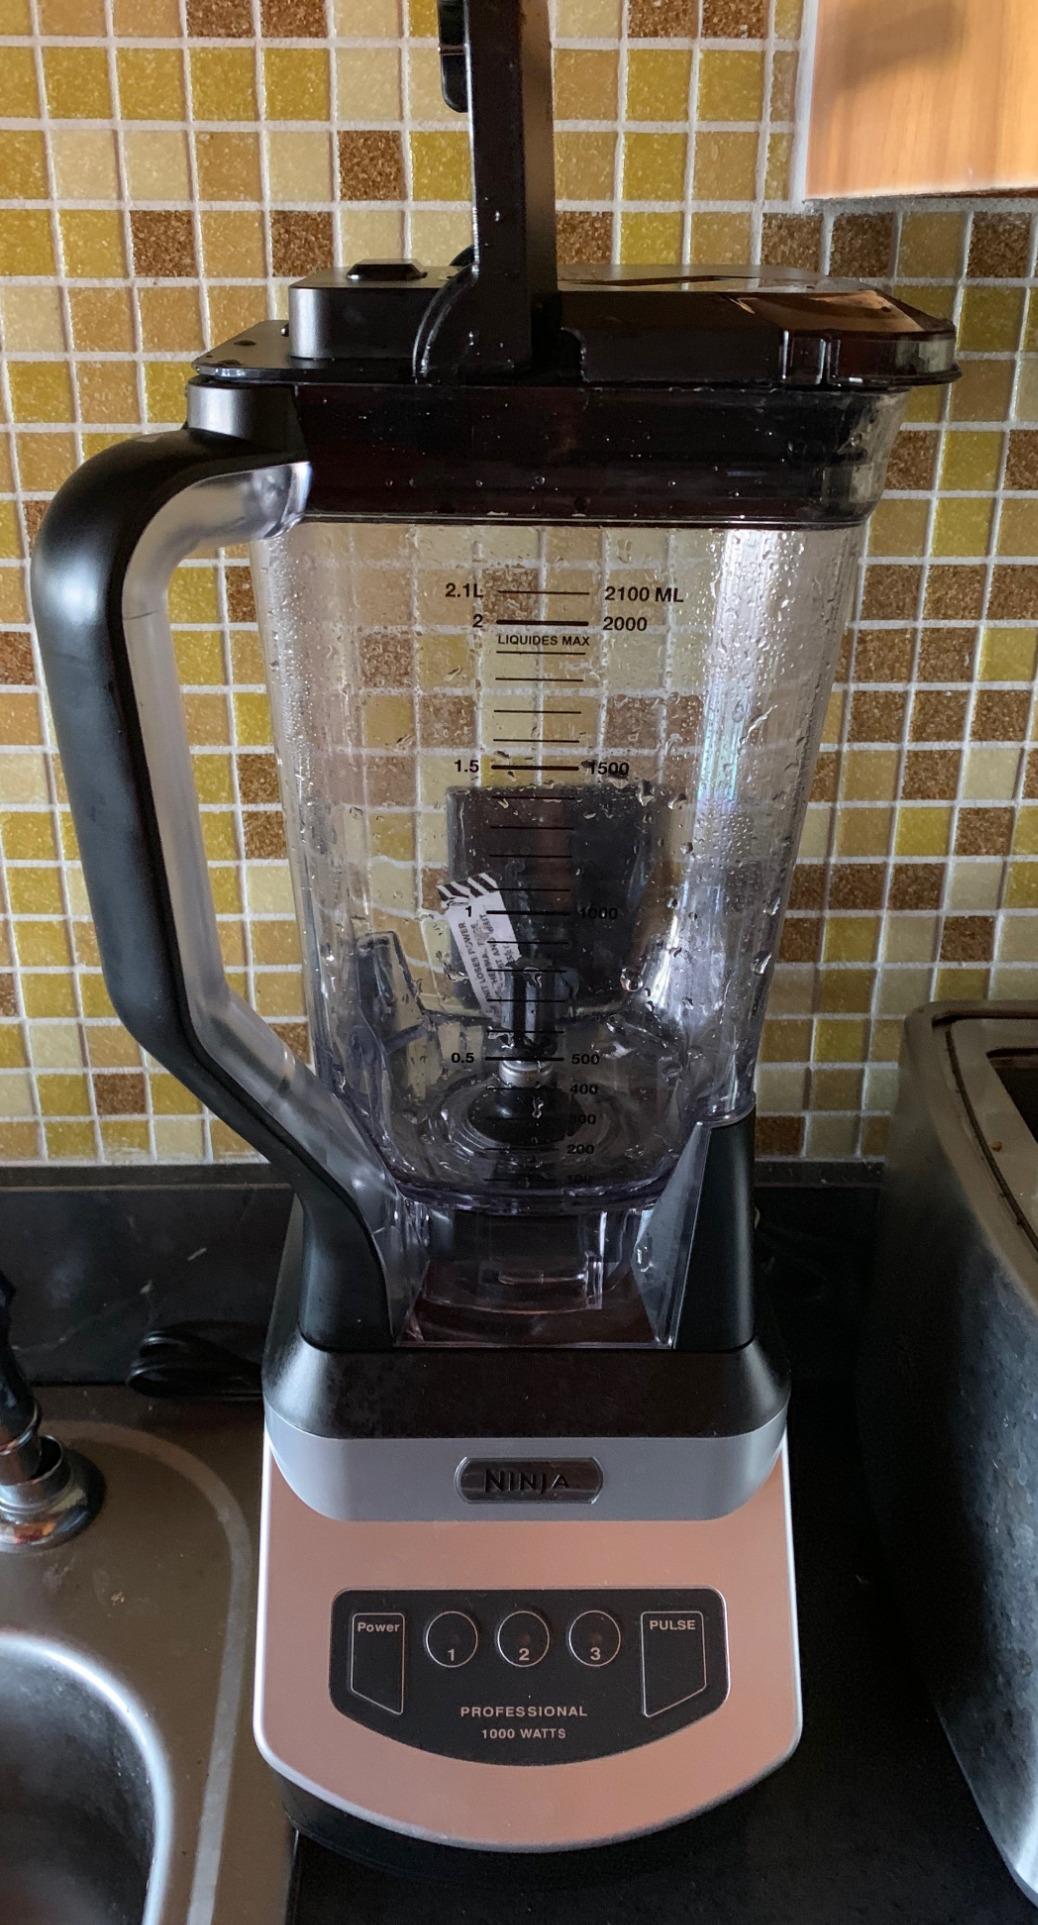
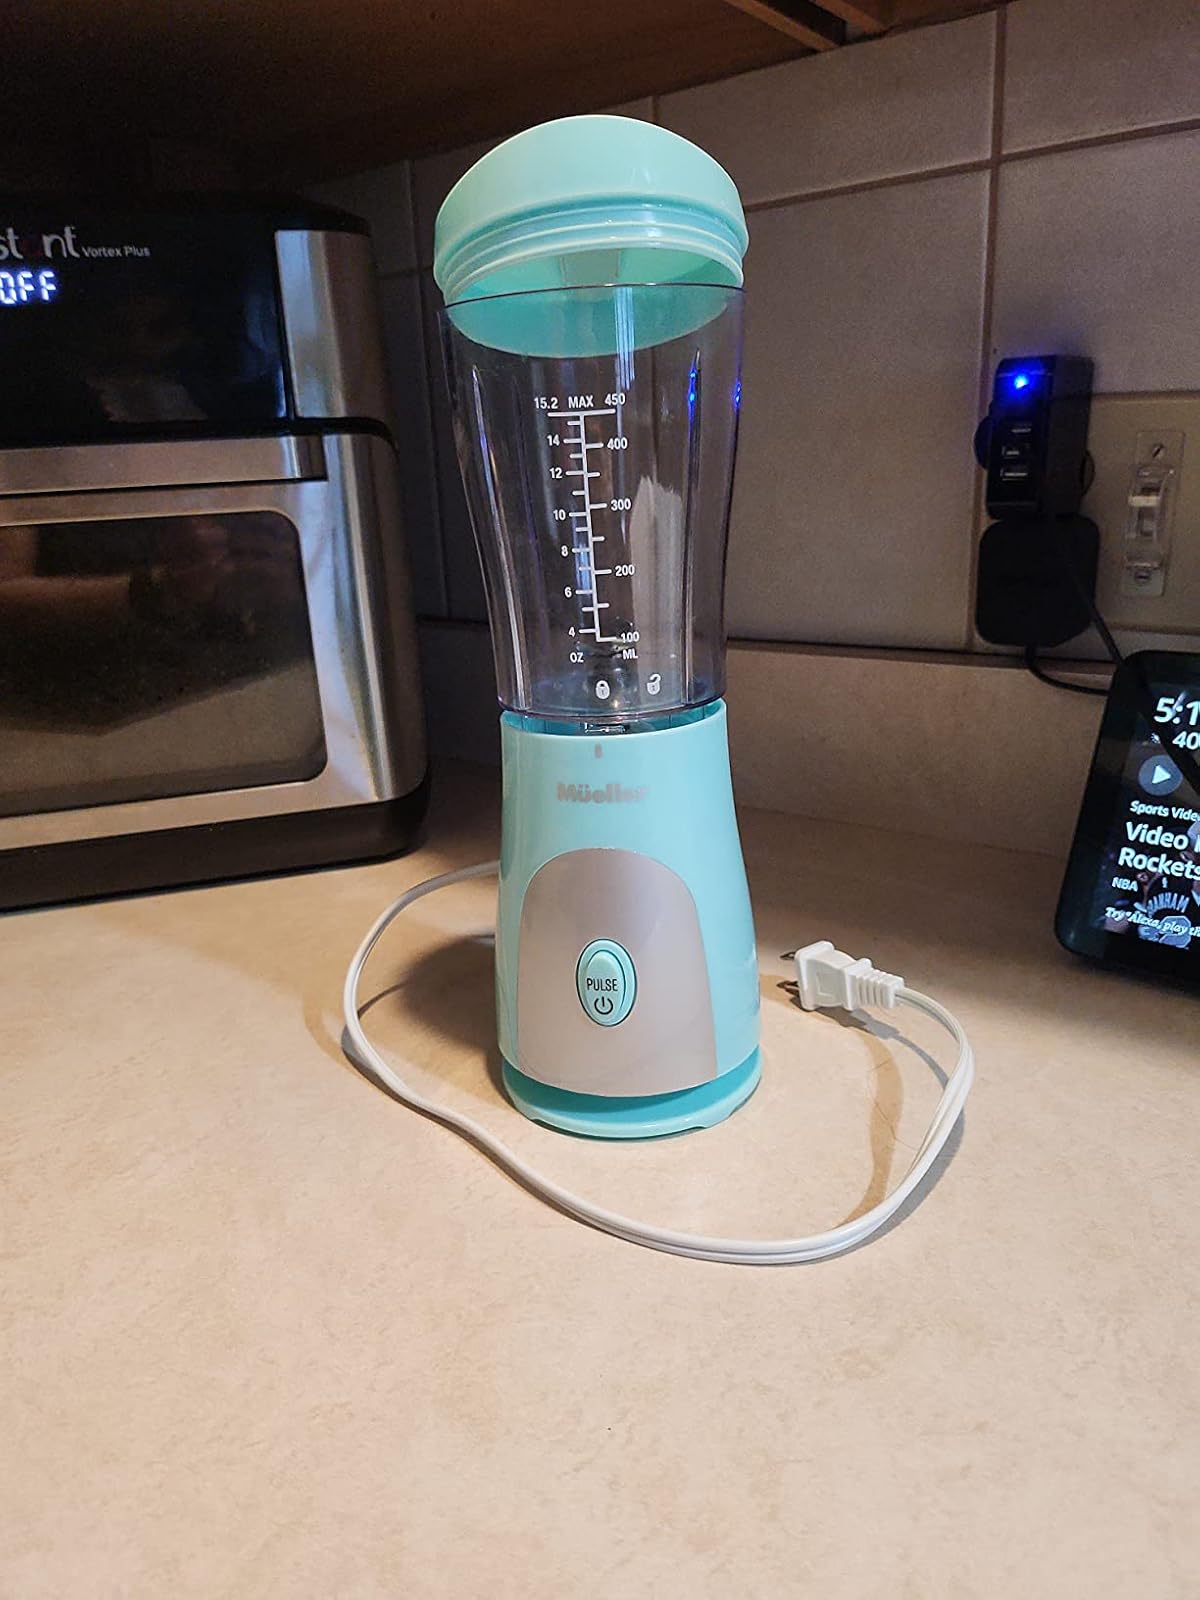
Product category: items_blender
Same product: no